Feltham railway station

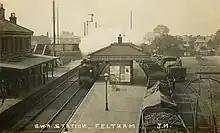
Feltham railway station in June 1905

Before World War II a main station entrance was built on the road bridge carrying Hounslow Road across the line – this and a footbridge were demolished in the early 1990s. A former Red Star Parcels office is vacant space in the southerly station house.